Parchi (film)

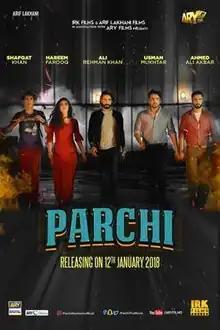

Parchi is a 2018 Pakistani Urdu-language crime comedy film directed by Azfar Jafri and produced by Imran Kazmi and Arif Lakhani under the banner IRK Films. The film stars Hareem Farooq, Ali Rehman Khan and Shafqat Cheema, with Ahmed Ali Akbar, Faiza Saleem, Shafqat Khan and Usman Mukhtar in supporting roles. Khan also wrote film whilst Usman Mukhtar managed cinematography; Farooq also produced the film. It was released and distributed by ARY Films on 5 January 2018.